San Rocco, Potenza

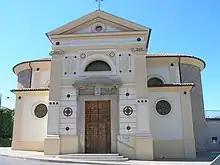
Facade of church

A church or chapel was erected here between 1400 and 1500, after a season of the plague called the “Delle Ghiandole”. A confraternity associated with the chapel was given official recognition in 1789 by King Ferdinand IV of Naples.